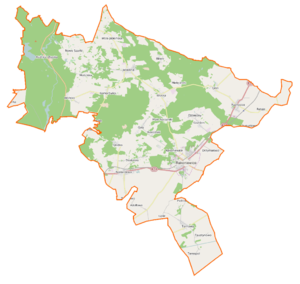
Rakoniewice est une gmina mixte du powiat de Grodzisk Wielkopolski, Grande-Pologne, dans le centre-ouest de la Pologne. Son siège est la ville de Rakoniewice, qui se situe environ 13 km au sud-ouest de Grodzisk Wielkopolski et 53 km au sud-ouest de la capitale régionale Poznań.